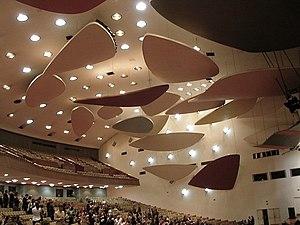
Alexander « Sandy » Calder est un sculpteur et peintre américain, né le 22 juillet 1898 à Lawnton et mort le 11 novembre 1976 à New York.
La culture du Venezuela, pays d'Amérique du Sud façade atlantique, désigne d'abord les pratiques culturelles observables de ses habitants.
Santiago de León de Caracas, traditionnellement connue sous le nom de Caracas, est la capitale et la plus grande ville du Venezuela. Couvrant 433 km², la ville fait partie du district Capitale au sein de la municipalité de Libertador. Caracas compte trois millions d'habitants.